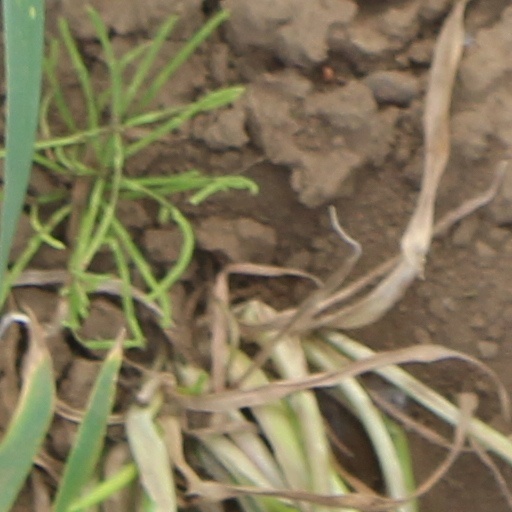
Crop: wheat